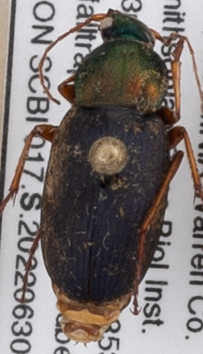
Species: Chlaenius emarginatus
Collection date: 2022-06-30
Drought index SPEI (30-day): -0.028
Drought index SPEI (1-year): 0.676
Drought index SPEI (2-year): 0.63